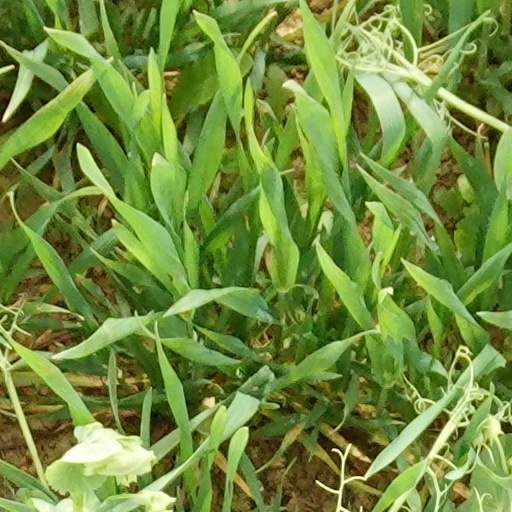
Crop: wheat